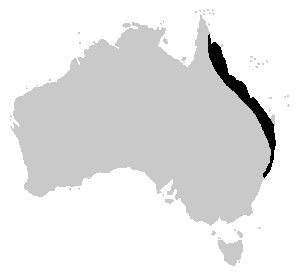
Dryopsophus gracilentus est une espèce d'amphibiens de la famille des Pelodryadidae.